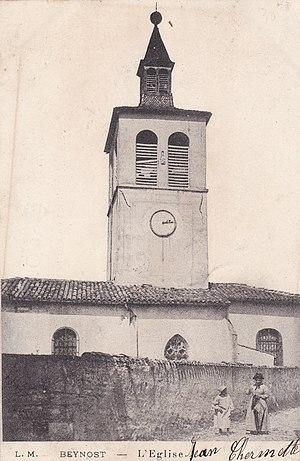
Clocher de la première église Saint-Julien de Beynost (carte postale ancienne, 1904)
L'église Saint-Julien de Beynost est une ancienne église du XIIᵉ siècle, remaniée à de multiples occasions par la suite, située à Beynost, dans l’Ain. Elle devient une salle des fêtes en 1911, ceci jusqu'en 1989.